Bee (heraldry)

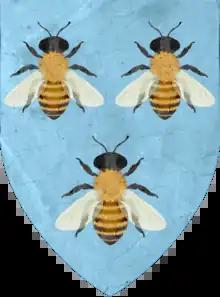
Barberini coat of arms by heraldic artist Dario Scaricamazza.

A community of honey bees has often been employed by political theorists as a model of human society. This metaphor occurs in Aristotle and Plato; in Virgil and Seneca; in Erasmus and Shakespeare and in Bernard Mandeville's "Fable of the Bees, or Private Vices made Public Benefits", which influenced the economists Friedrich Hayek and John Maynard Keynes among others. Tolstoy similarly compares human society to a community of bees in "War and Peace". Jean-Baptiste Simon titled his work of apiculture "Le gouvernement admirable, ou, la république des abeilles" (Paris, 1740).